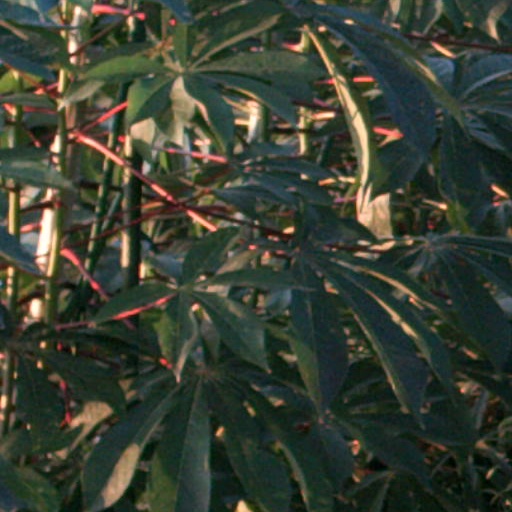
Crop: cassava